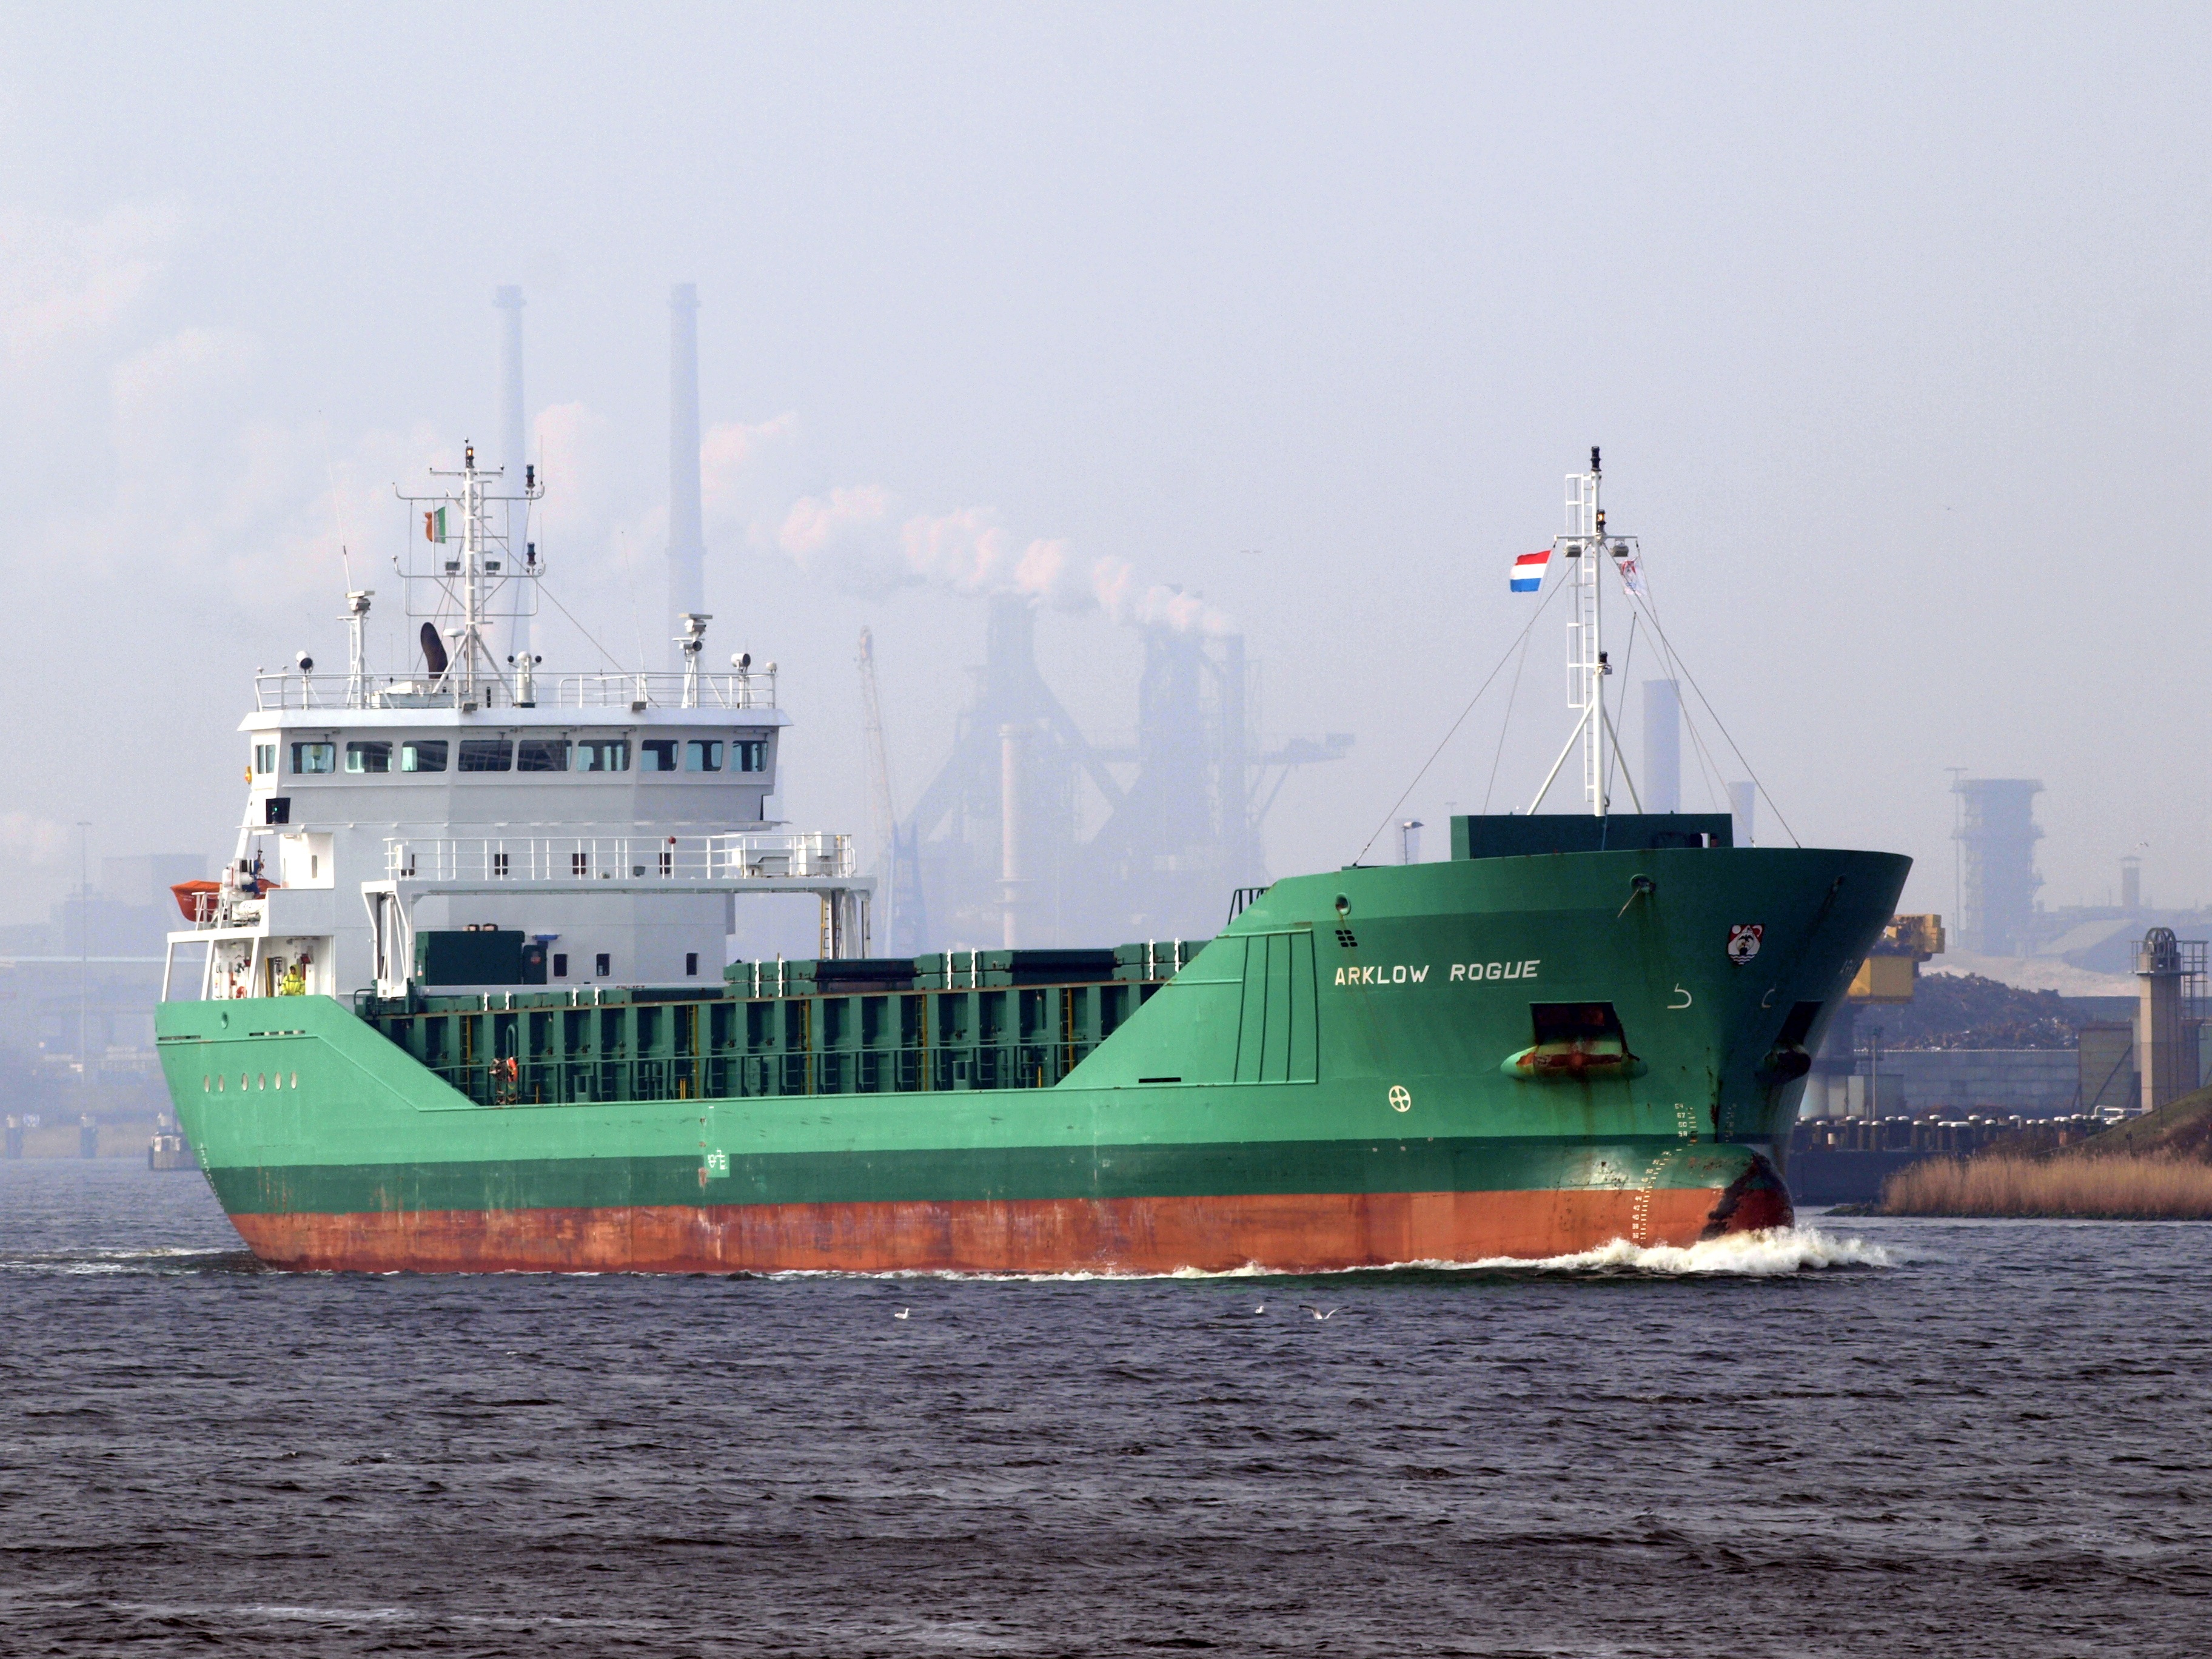
sea, ocean, boat, ship, transportation, vessel, vehicle, freight, cargo ship, ferry, cargo, channel, tugboat, watercraft, logistics, container ship, fishing vessel, passenger ship, freight transport, tank ship, bulk carrier, fishing trawler, research vessel, anchor handling tug supply vessel, platform supply vessel, reefer ship, roll on roll off, arklow rogue